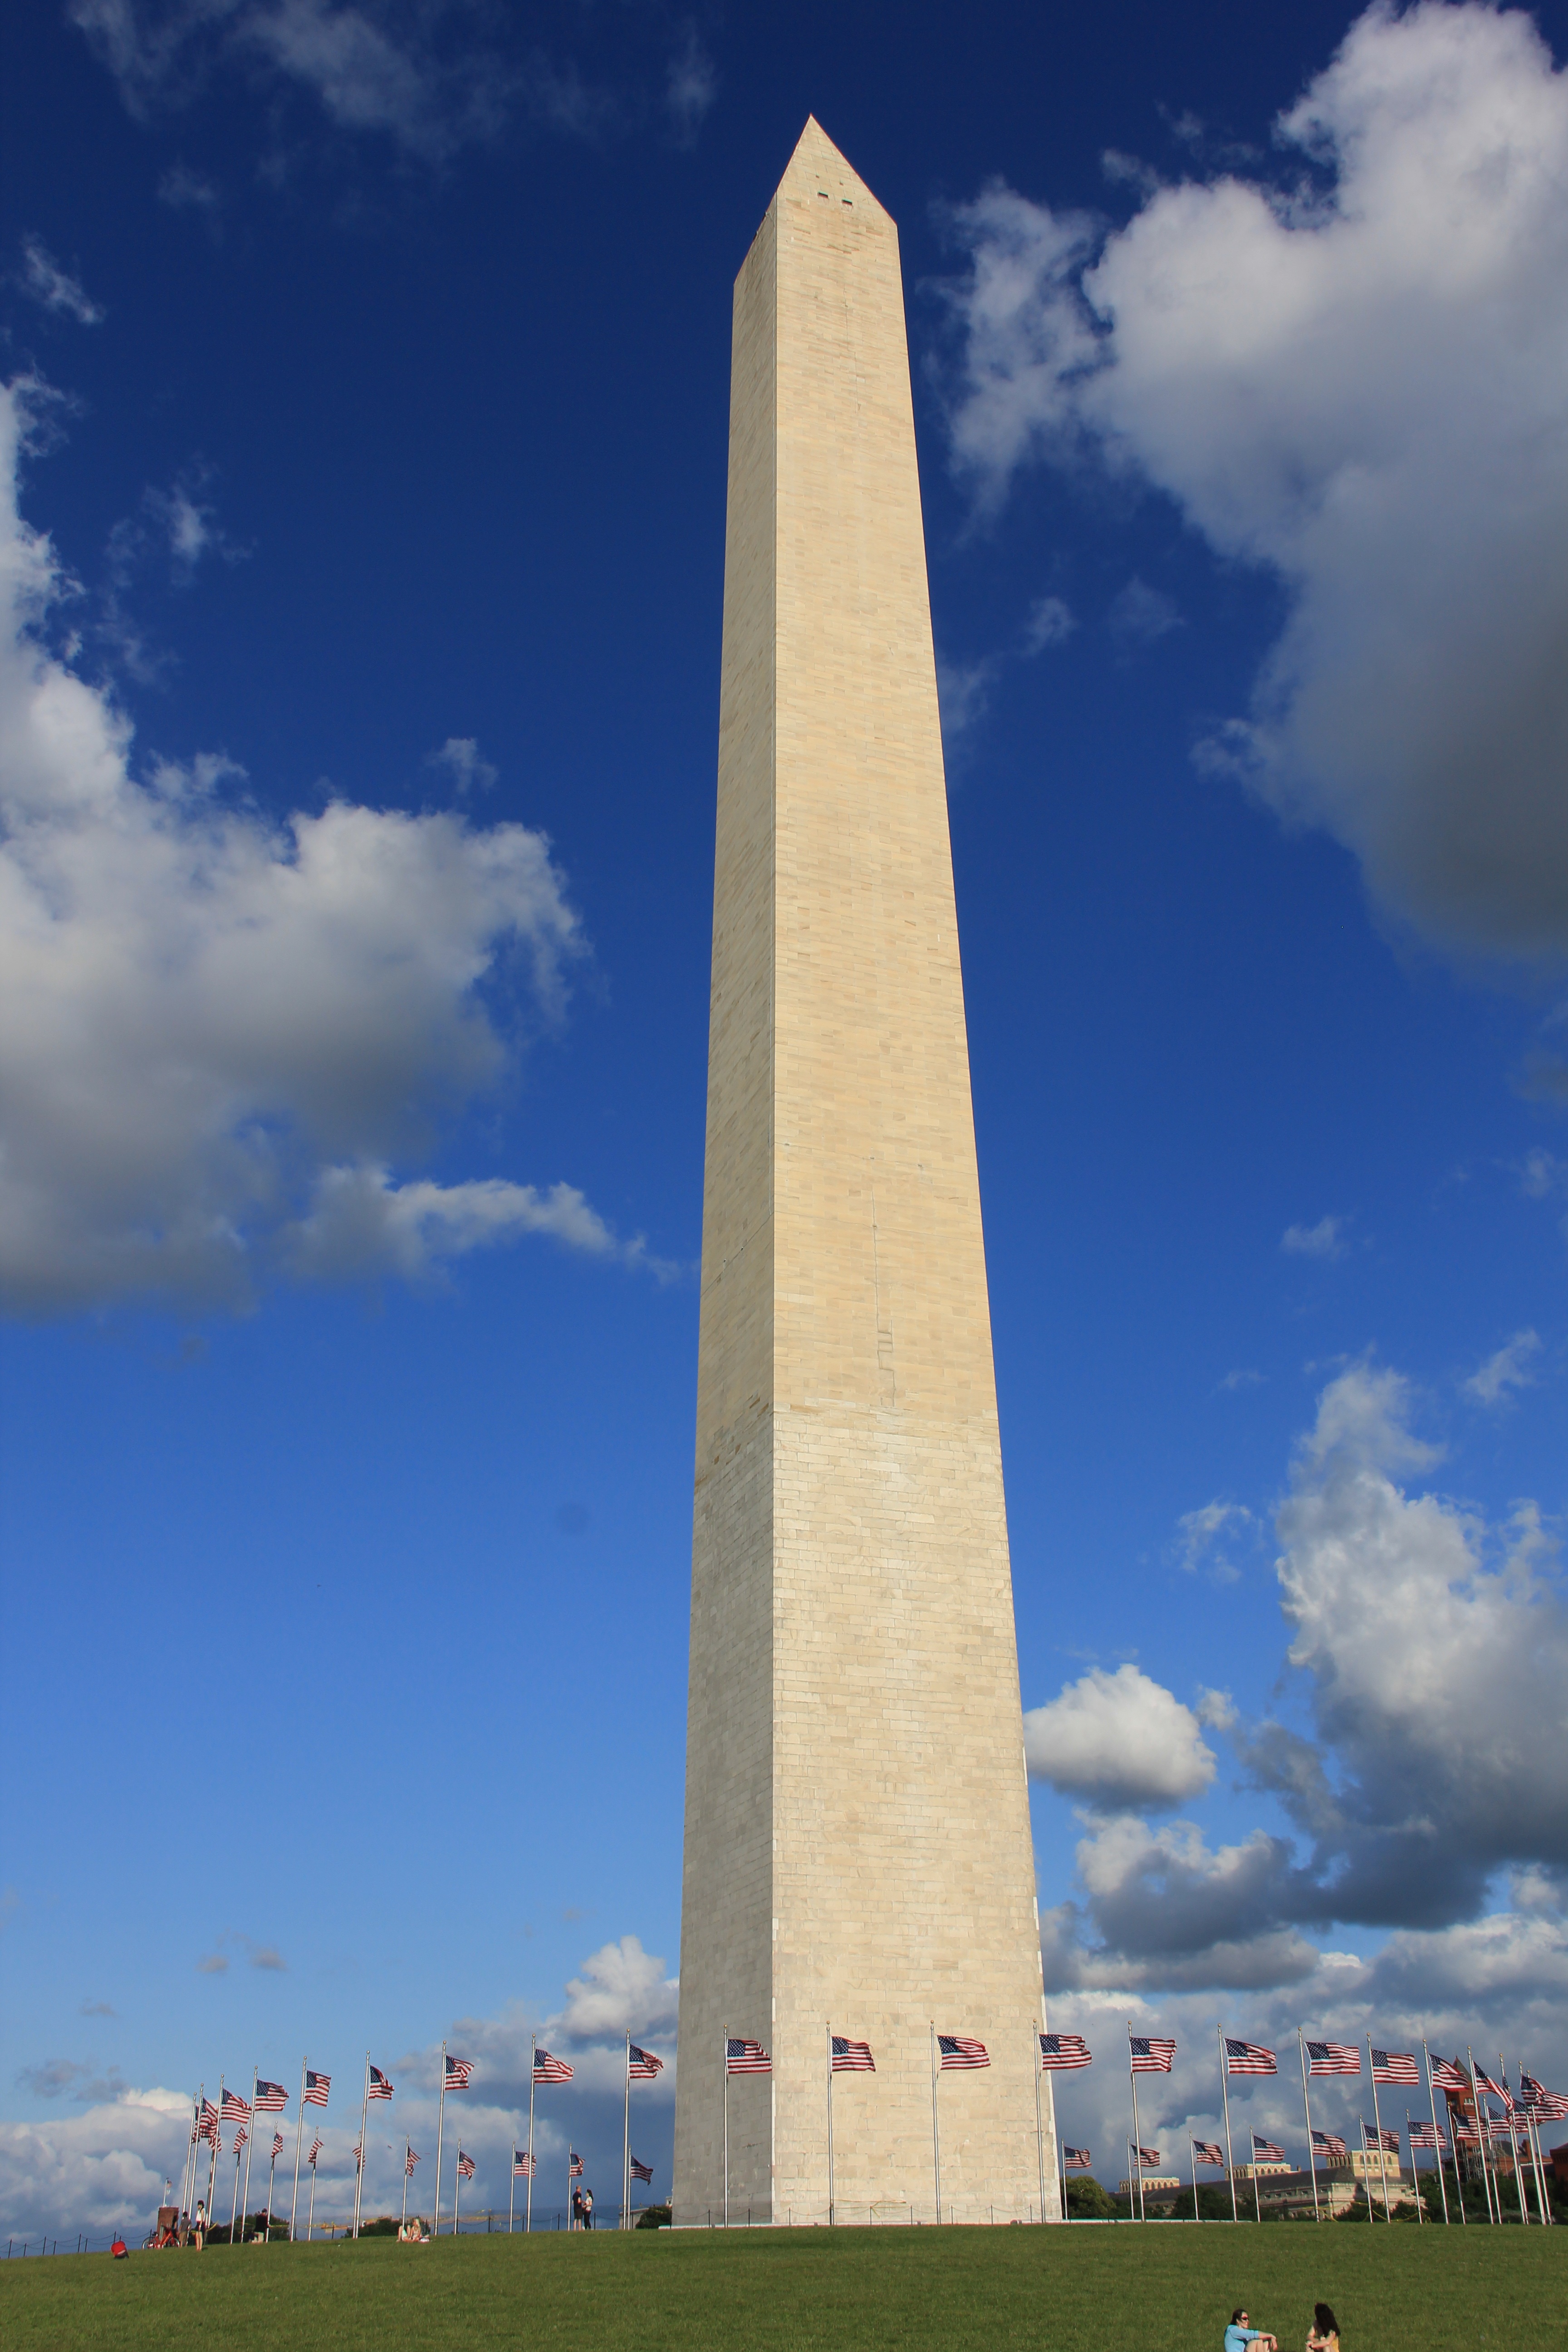
sky, monument, tower, america, landmark, washington, dc, memorial, obelisk, government, monolith